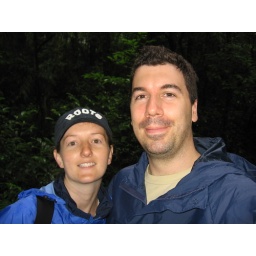
us in the cloud forest